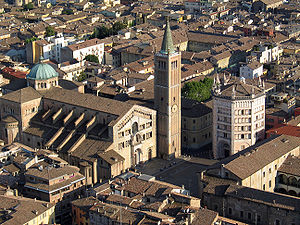
Parma (provins)
Domkirken i Parma
Provinsen Parma er en provins i regionen Emilia-Romagna i det nordlige Italien. Parma er provinsens hovedby.